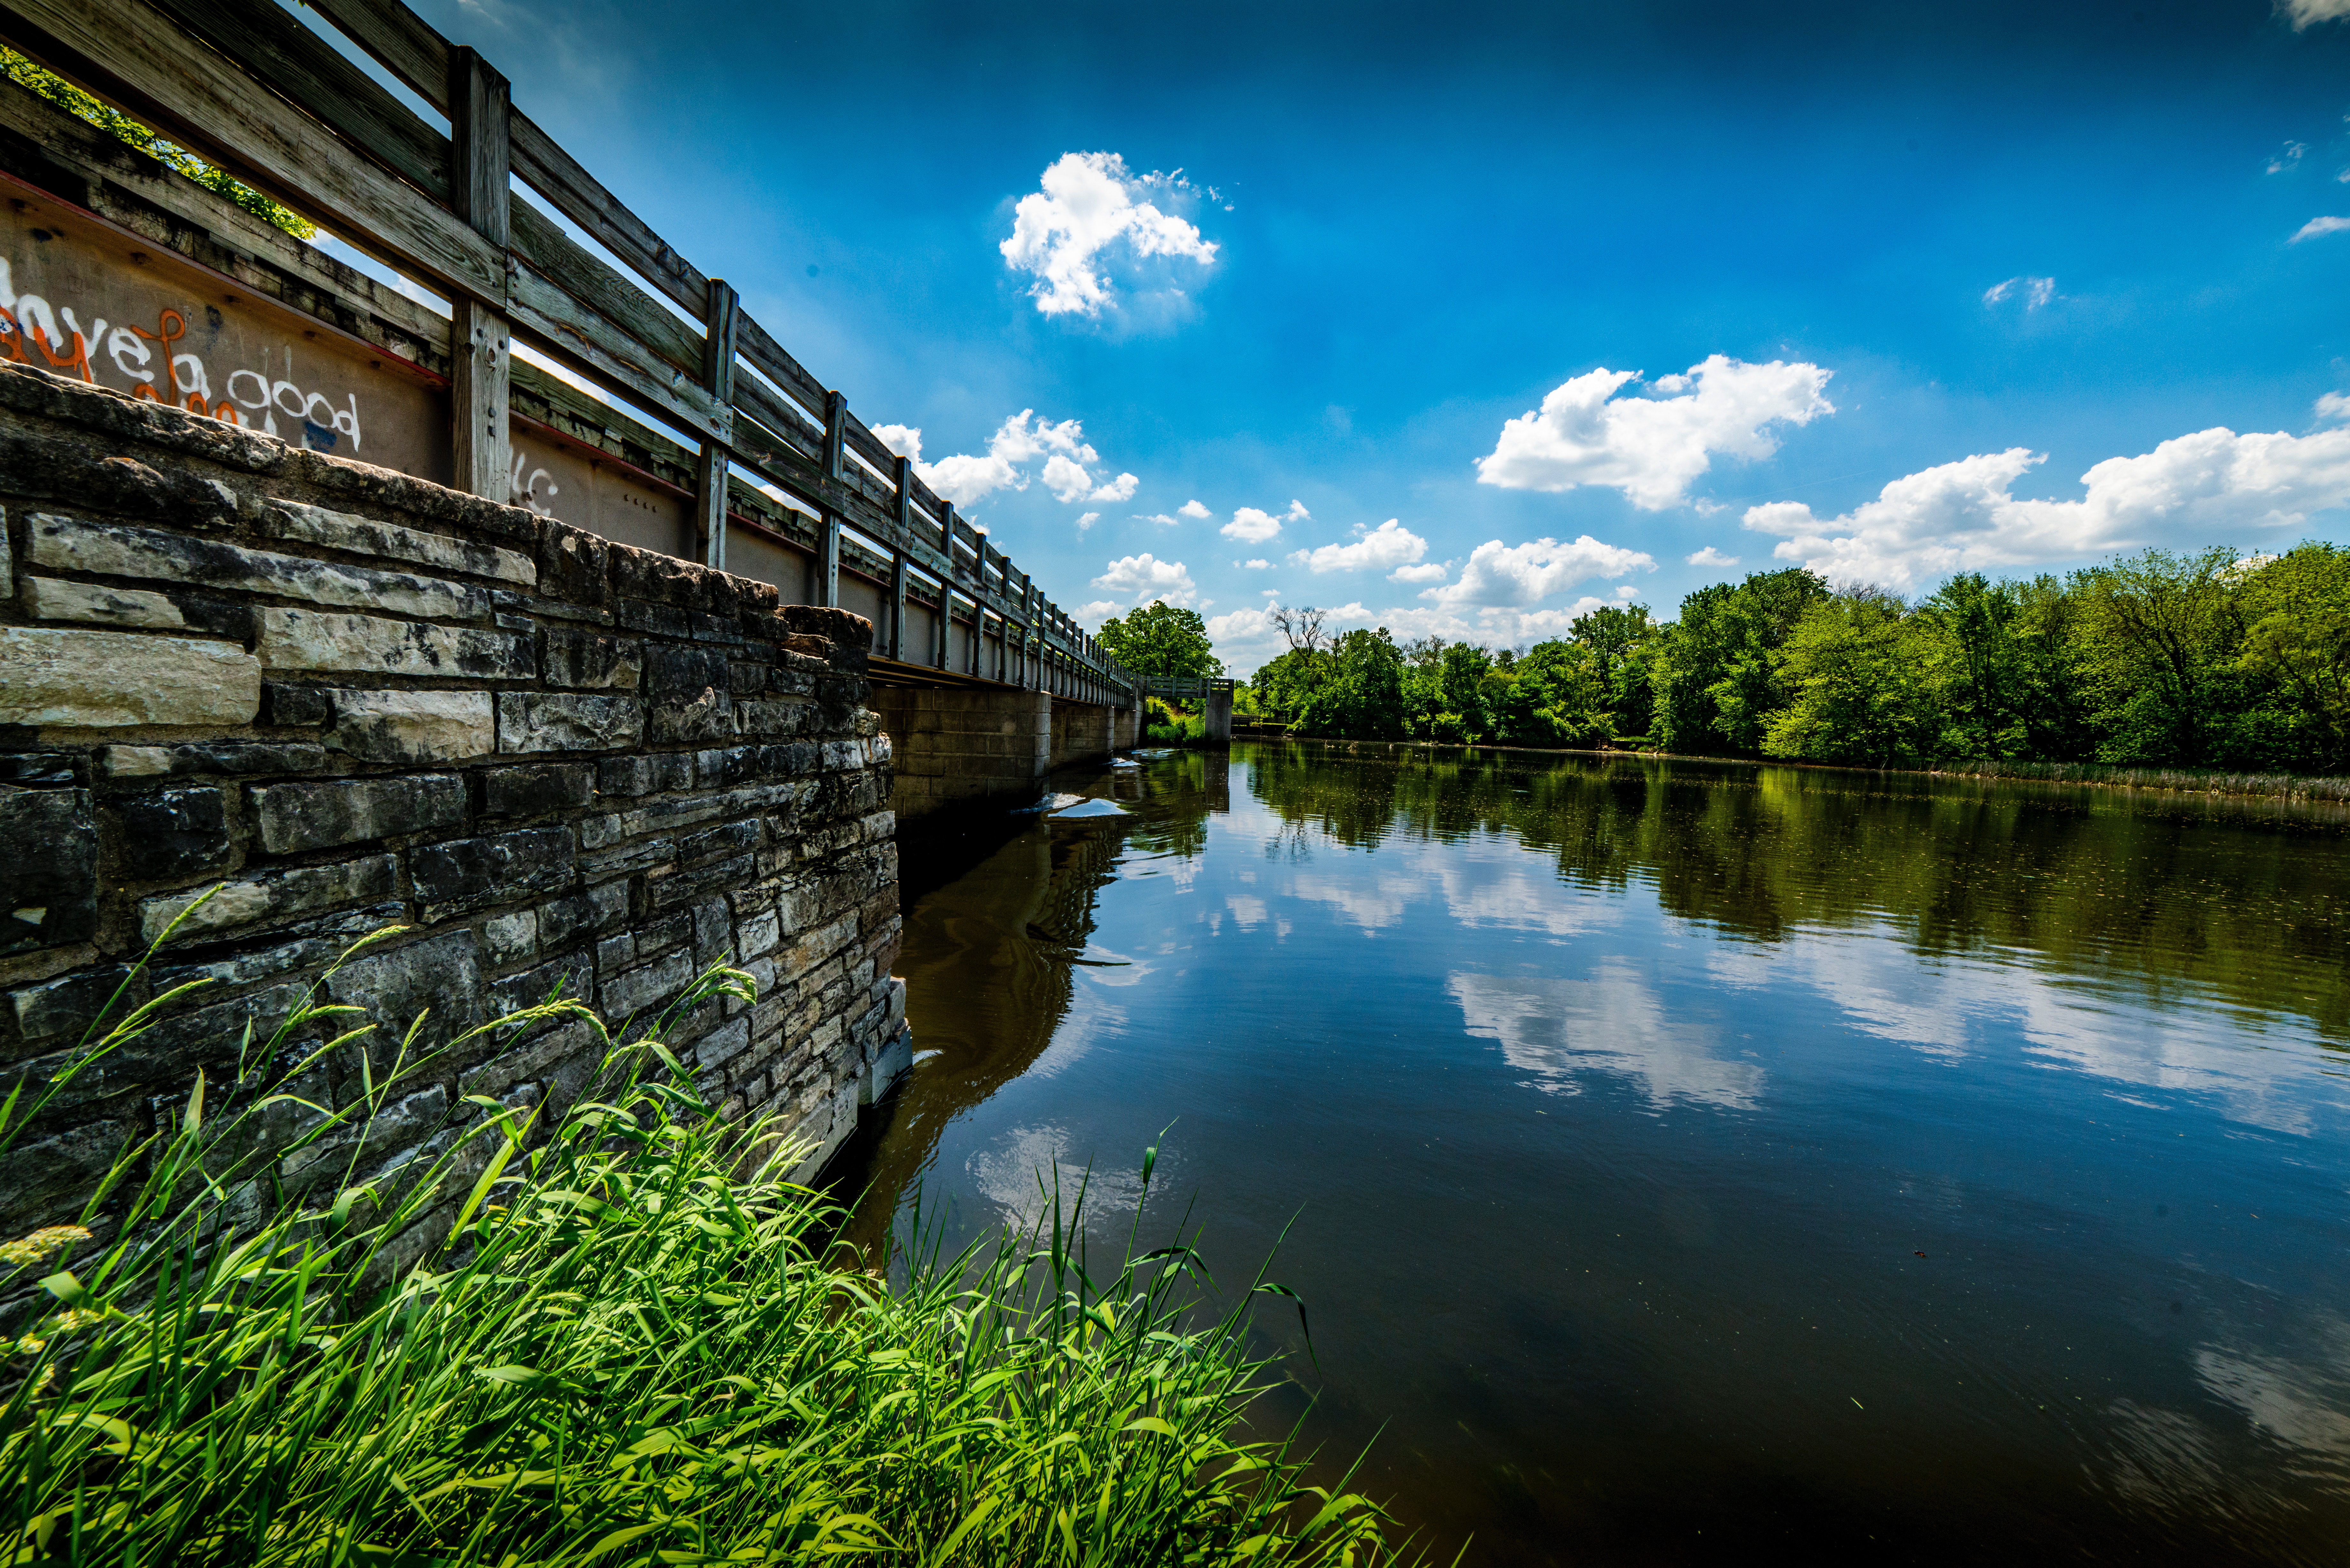
reflection, water, nature, sky, waterway, river, cloud, blue, canal, lake, watercourse, tree, reservoir, water resources, bank, grass, architecture, landscape, rural area, sunlight, channel, rock, bridge, meteorological phenomenon, mountain, city, nonbuilding structure, pond